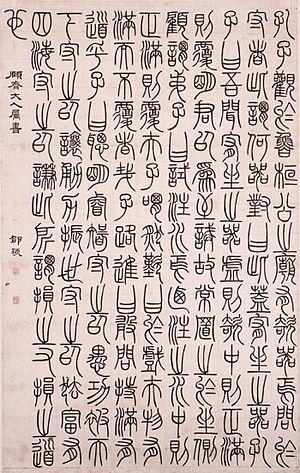
Dèng Shírú, né en 1739 ou 1747 et décédé en 1805 dans la province d'Anhui, était un calligraphe, et fondateur de l’école Wăn de l’art de la gravure de sceau.